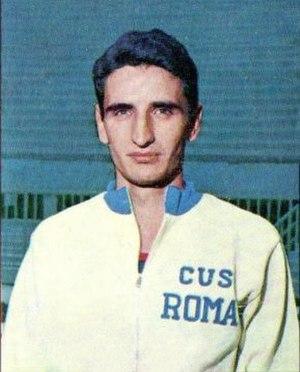
Roberto Frinolli est un athlète italien spécialiste du 400 mètres haies.